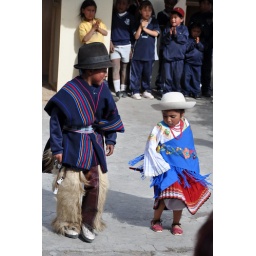
Young indigenous boy and girl dance a cultural dance. They life in the mountains near Quinche Ecuador